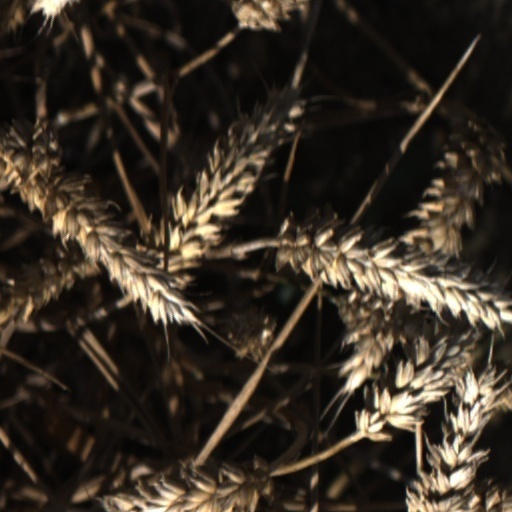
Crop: wheat